Chinese Taipei

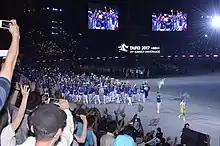
Chinese Taipei delegation at the 2017 Summer Universiade

Besides the International Olympic Committee and sports organizations, Taiwan is a member economy of APEC and its official name in the organization is "Chinese Taipei". Taiwan's name in the World Trade Organization, "Separate Customs Territory of Taiwan, Penghu, Kinmen and Matsu", is frequently abbreviated as Chinese Taipei. It also participated as an invited guest in the World Health Organization (WHO) under the name of Chinese Taipei. The WHO is the only agency of the United Nations that the ROC is able, provided it is invited each year, to participate in since 1971.